Michelin House

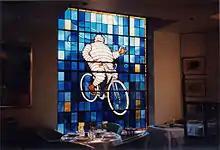
Window overlooking Lucan Place

Designed by one of Michelin's employees, François Espinasse, the building has three large stained-glass windows based on Michelin advertisements of the time, all featuring the Michelin Man "Bibendum". Around the front of the original building at street level there is a number of decorative tiles showing famous racing cars of the time that used Michelin tyres. More tiles can be found inside the front of the building, which was originally a tyre-fitting bay for passing motorists. People walking into the reception area of the building are still greeted by a mosaic on the floor showing Bibendum holding aloft a glass of nuts, bolts and other hazards, proclaiming ""Nunc Est Bibendum"" (Latin for "Now is the time to drink"). The reception area also features more decorative tiles around its walls. Two glass cupolas, which look like piles of tyres, frame either side of the front of the building. The Michelin company's close association with road maps and tourism is represented by a number of etchings of the streets of Paris on some of the first-floor windows.